Key Largo Limestone

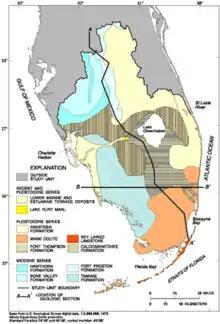
Key Largo Limestone in relation to other surface formations in South Florida.

The Key Largo Limestone is a geologic formation in Florida. It is a fossilized coral reef. The formation is exposed along the upper and middle Florida Keys from Soldier Key (at the north end of the Florida Keys) to the Bahia Honda Channel (at the west end of Bahia Honda Key). The islands form a long narrow arc concentric with the inner edge of the Florida Straits and with the Florida Reef. The limestone includes fossils of corals, mollusks and bryozoans. Fossilized coral head formations are visible in some exposures. The Key Largo Limestone continues in a narrow band underwater just offshore of the coast of Florida north of Soldier Key to the middle of the Palm Beach County coast, and southward just offshore of the lower Florida Keys to the Dry Tortugas.